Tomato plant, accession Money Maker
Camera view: vertical (180 deg); turntable rotation: 330 degrees
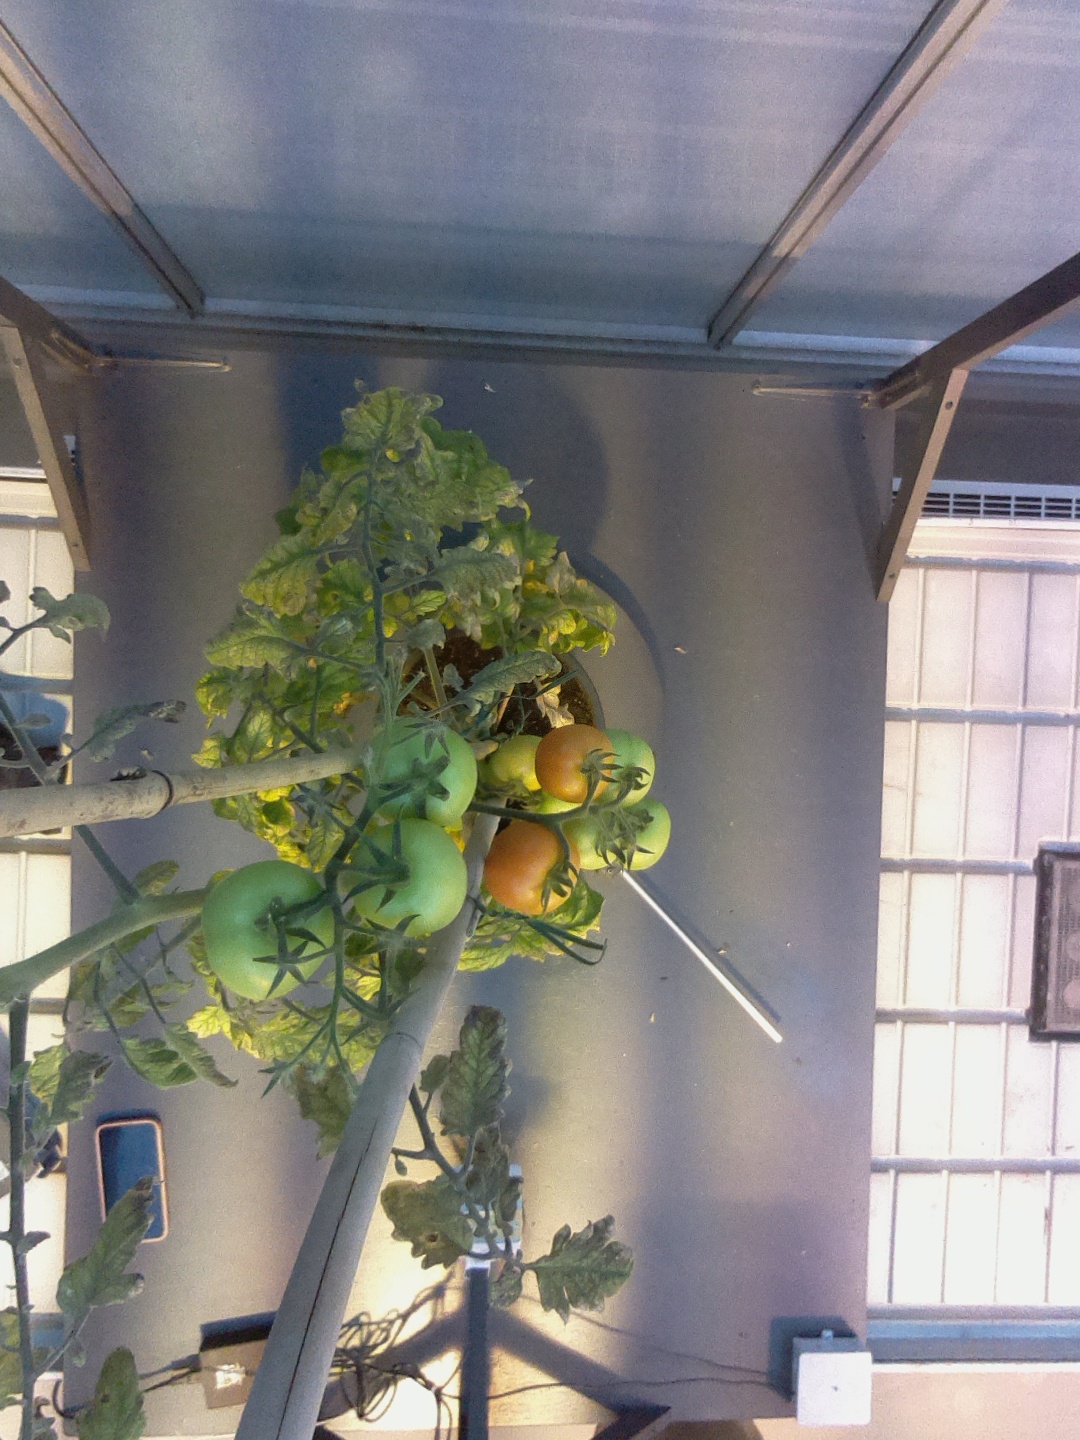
BBCH growth stage 80: fruits start showing typical ripe color (orange -> red)